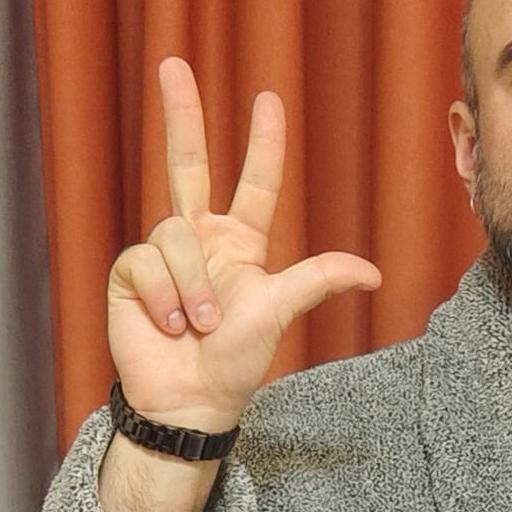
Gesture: three2